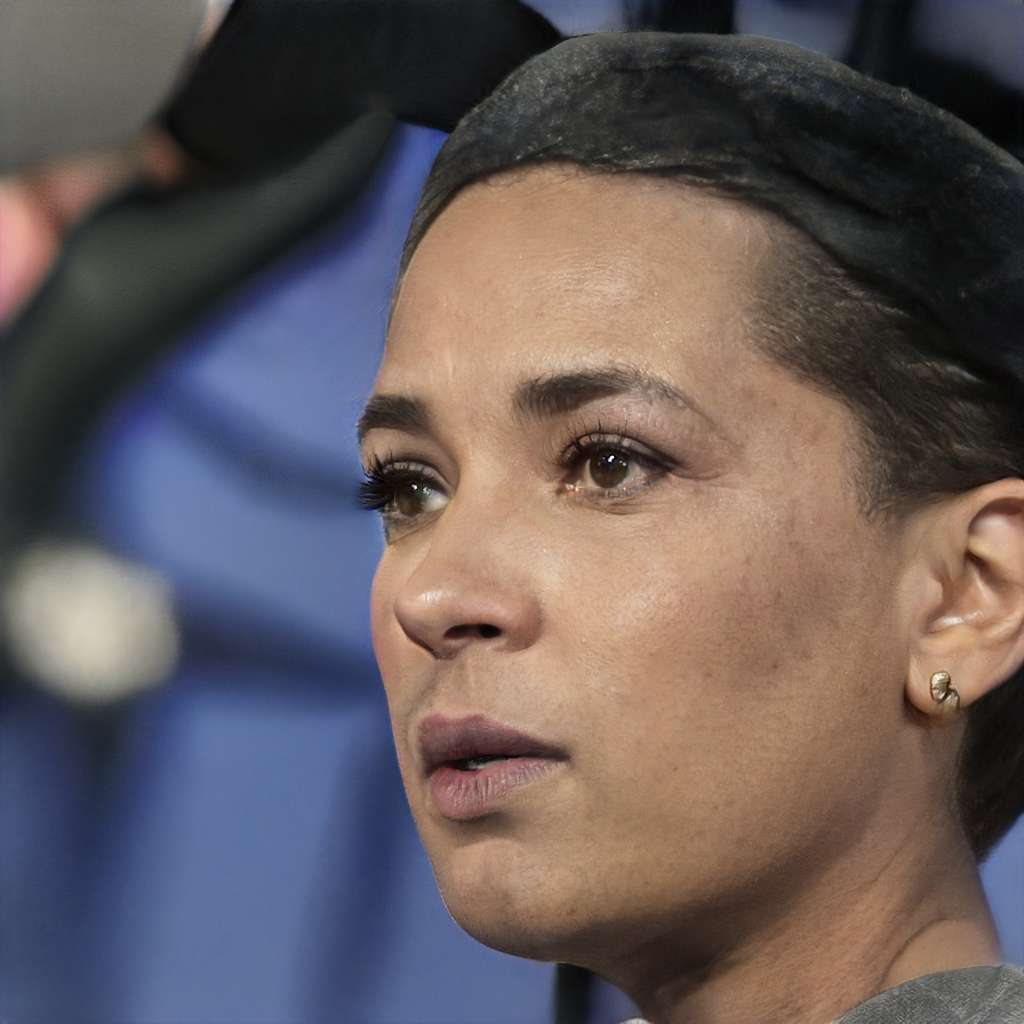
Gender: Female